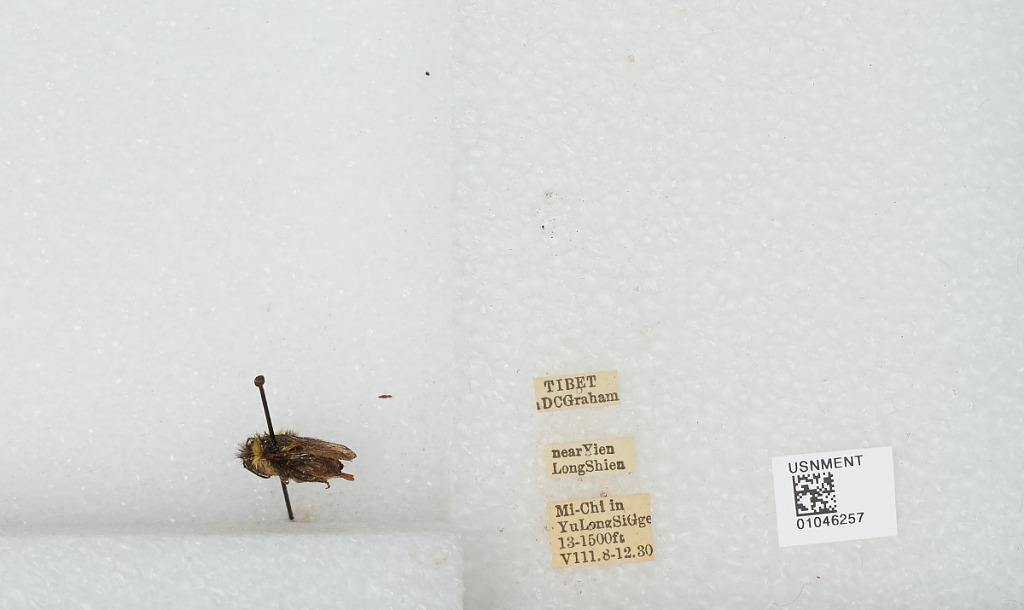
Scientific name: Bombus sp.
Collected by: D. Graham
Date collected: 1930-8-8
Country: China
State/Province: Tibet Autonomous Region
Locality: near Yien Long Shien Mi-Chi in Yu Long Si Gge